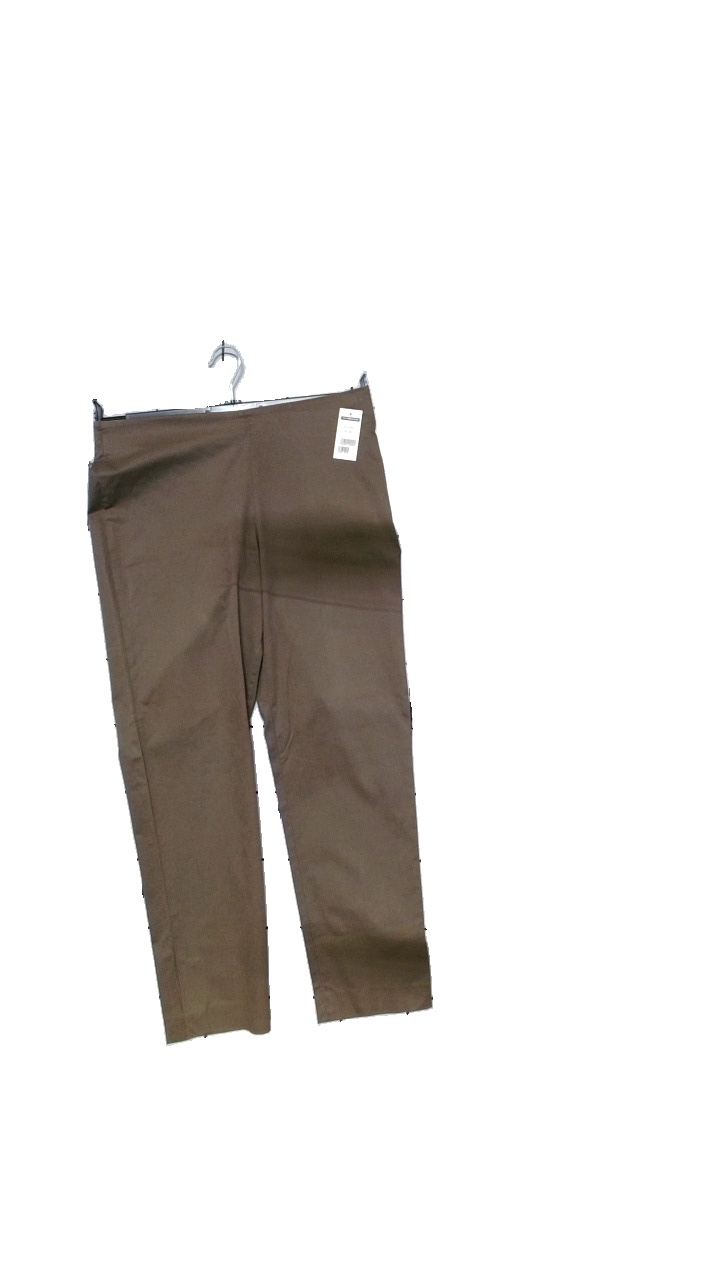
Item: Trousers (Ladies)
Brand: Gunex
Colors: Brown
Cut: Regular
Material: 96% cotton, 4% elastane
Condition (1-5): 4
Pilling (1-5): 3
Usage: Reuse
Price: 50-100